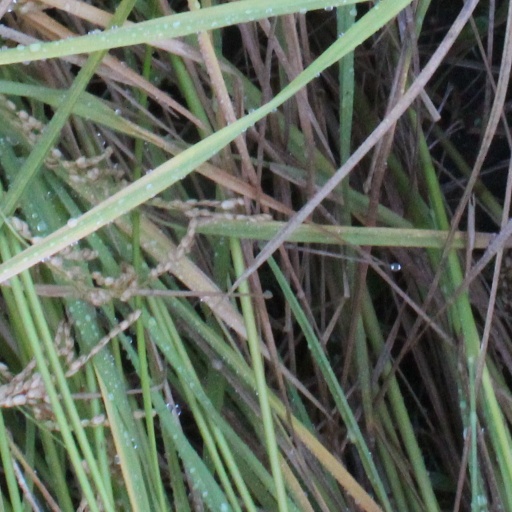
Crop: rice